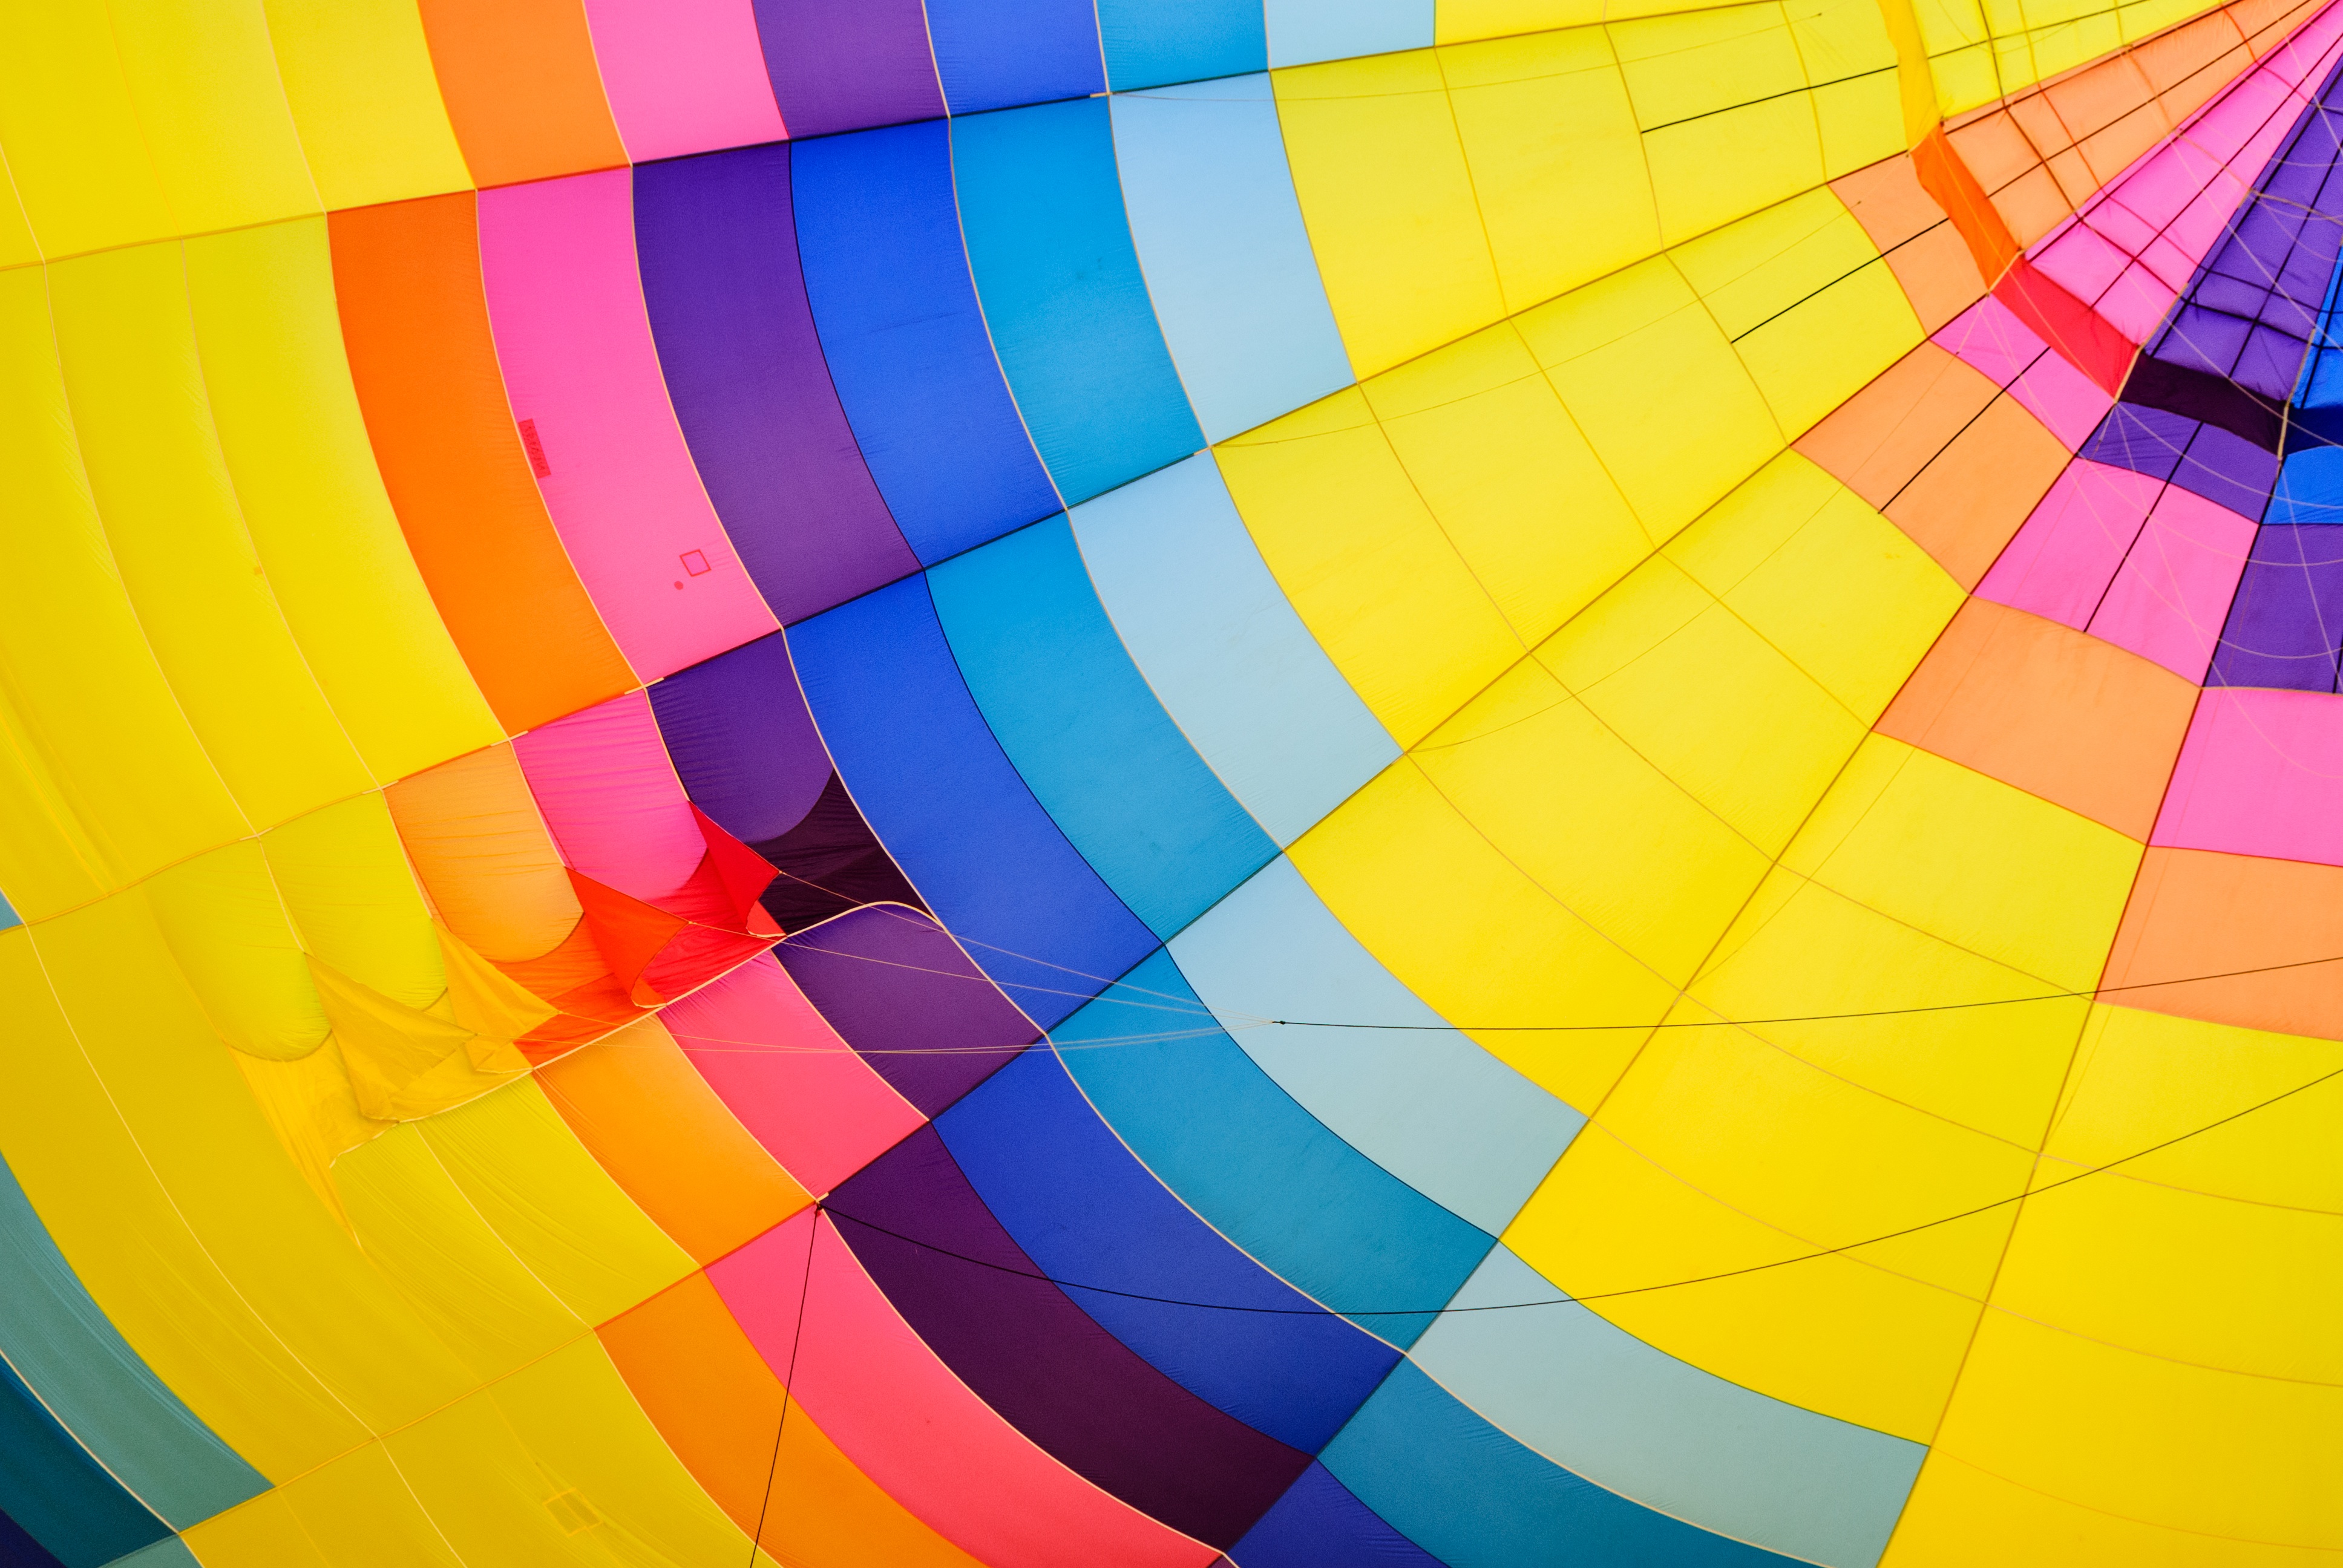
wing, hot air balloon, aircraft, line, vehicle, color, yellow, toy, circle, illustration, symmetry, shape, hot air ballooning, atmosphere of earth